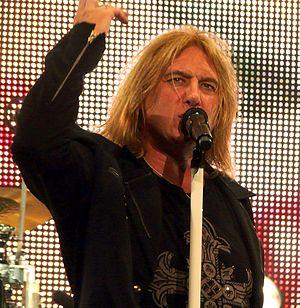
Def Leppard est un groupe de rock britannique, originaire de Sheffield, en Angleterre, particulièrement populaire dans les années 1980. Le groupe est associé à la nouvelle vague du heavy metal britannique. En 2009, le groupe recense 65 millions d'albums vendus dans le monde.